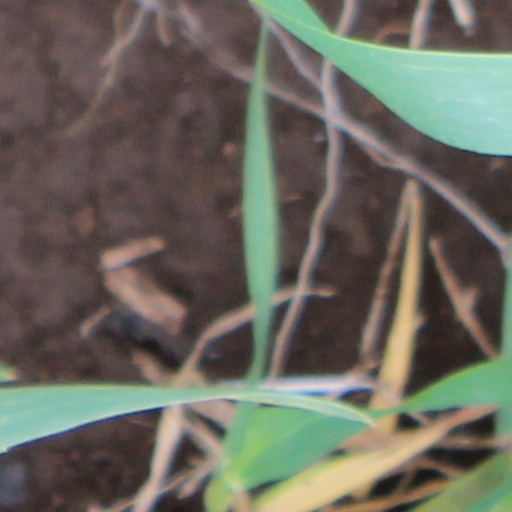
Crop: wheat